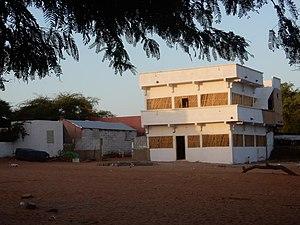
Réfectoire N'Guelakh
N'Guelakh est un village du Sénégal situé dans le Nord du pays à environ 20 km à l’est de Saint Louis, près du fleuve Sénégal, dans son bassin de déversement en période de crue. N'Guelakh est aussi et surtout un projet de développement durable et communautaire.